Crowned sifaka

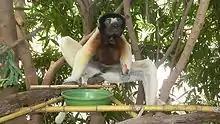
A captive individual

The crowned sifaka is found in the mangroves and dry deciduous and riparian forests of northwest Madagascar. Surveys have shown in the northern range of its habitat the crowned sifaka inhabits the forest between the Mahavavy River and Betsiboka River and extending south to the region of highly fragmented forests around the Tsiribihina River, Mahajilo River, and Mania River. The species hasn't been reported southern than Ambolando, near Dabolava. It is believed that Mania River is the southern limit of its range, where it meets with "P." "verrauxi"'s range. The total population size in 2014 was estimated as 4,000-36,000 individuals, at densities of 46-309 individuals/km in different-sized forest fragments, with an average group size of 2-8 individuals per group. Estimates remain uncertain since only part of the range has been surveyed so far. Total area of occupancy is thought to be 2,690-4,493 km. Furthermore, while it has been assessed by the IUCN that its population has decreased by at least 80% in the last 3 decades, it is expected to decrease by another 80% in the following 3 decades.